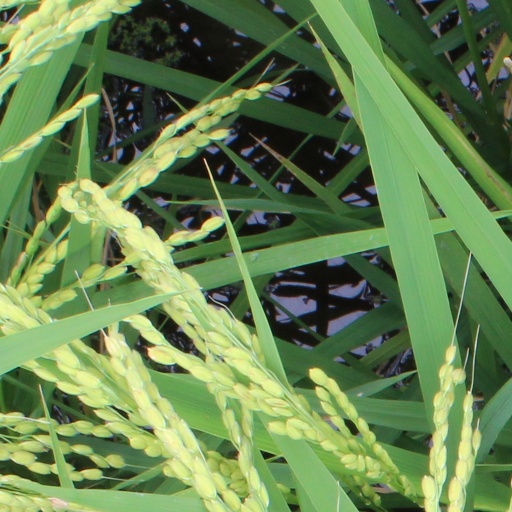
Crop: rice